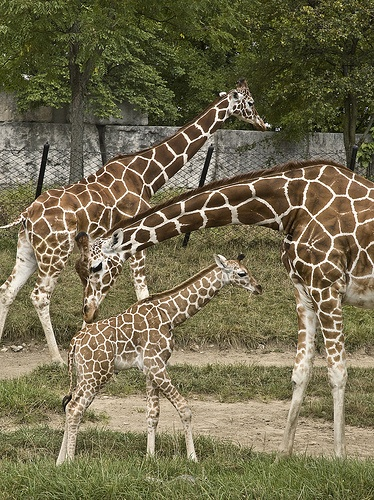
A group of giraffe standing on top of a field.
A couple of giraffes standing around outside
a couple of giraffes graze next to a baby giraffe
a  giraffe leaning its head down to look at a baby giraffe
Two giraffes and one baby are eating grass